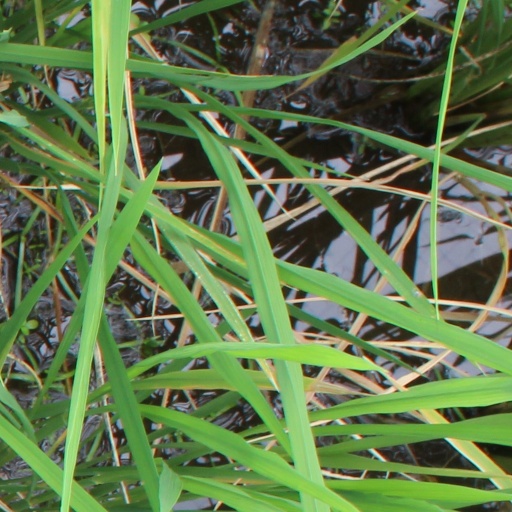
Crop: rice